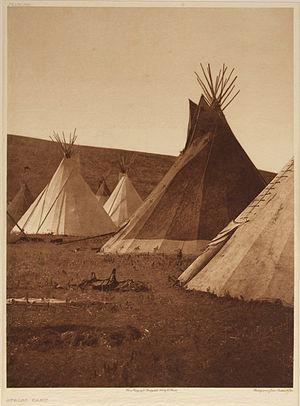
Un campement atsina, 1908